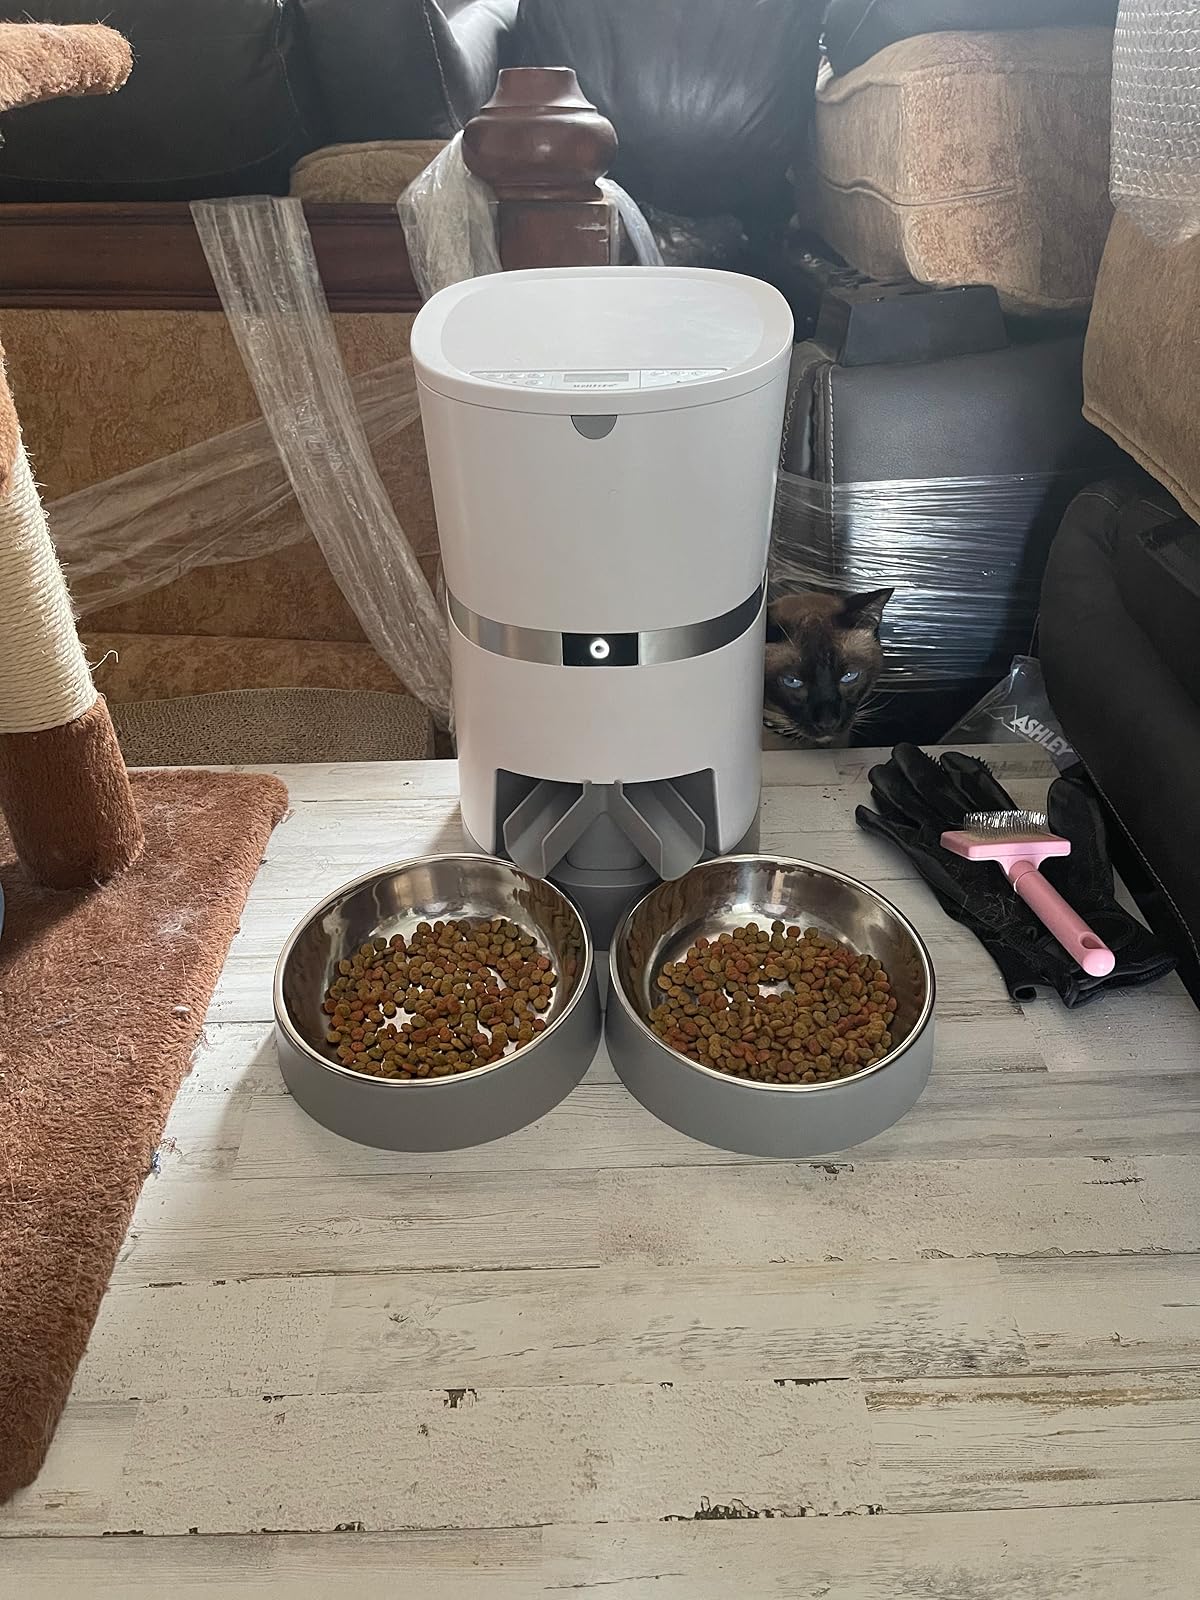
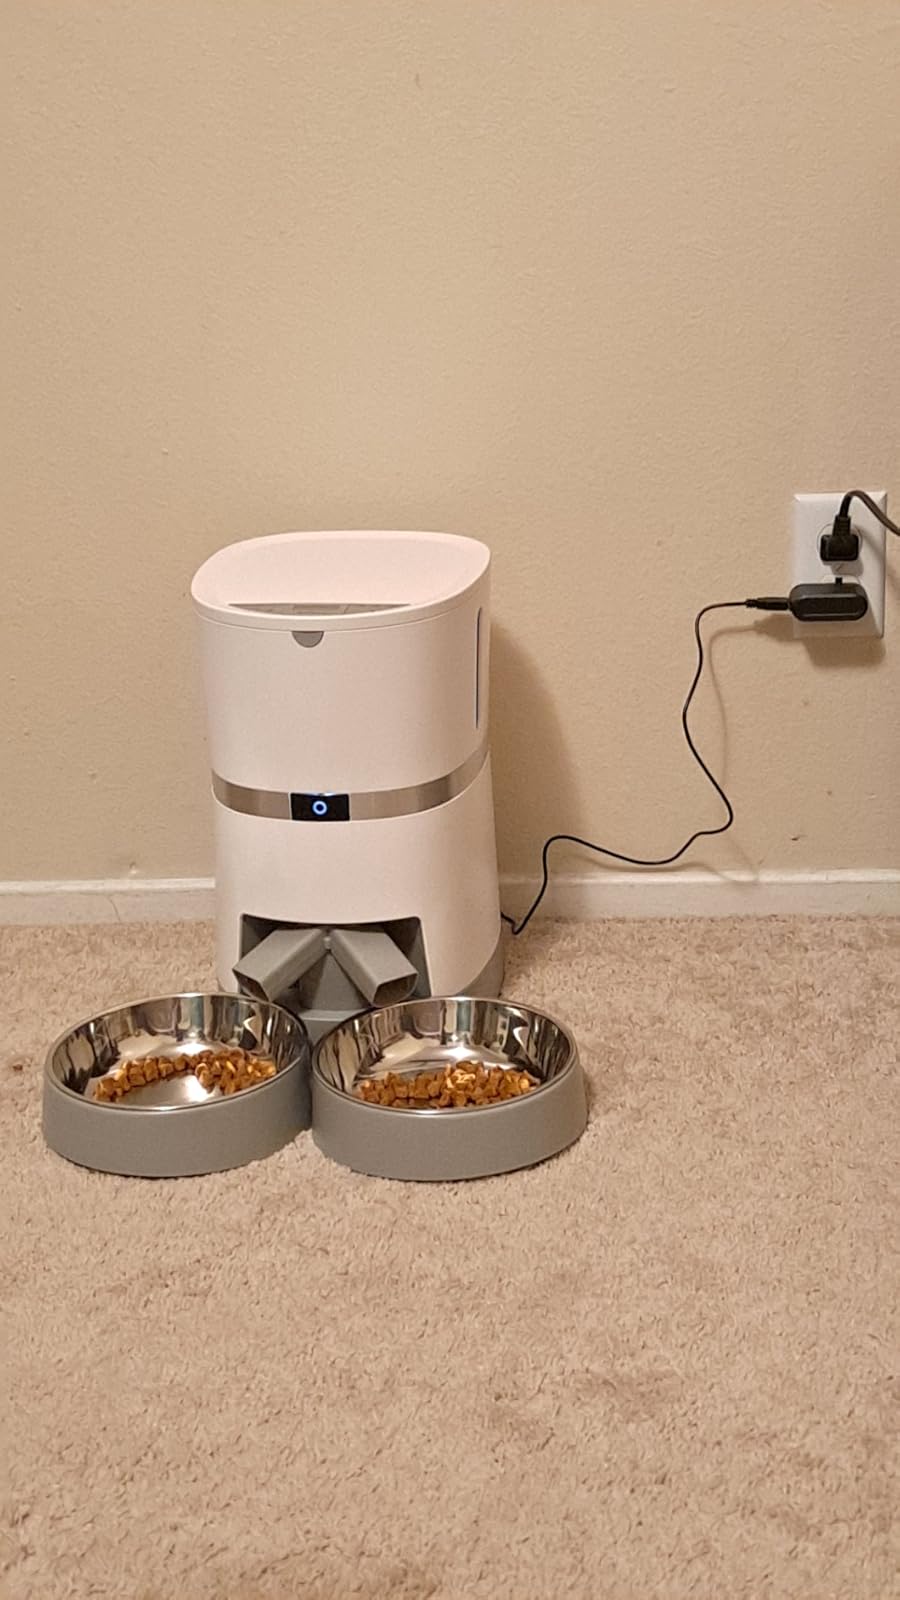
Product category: items_feeder
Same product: yes